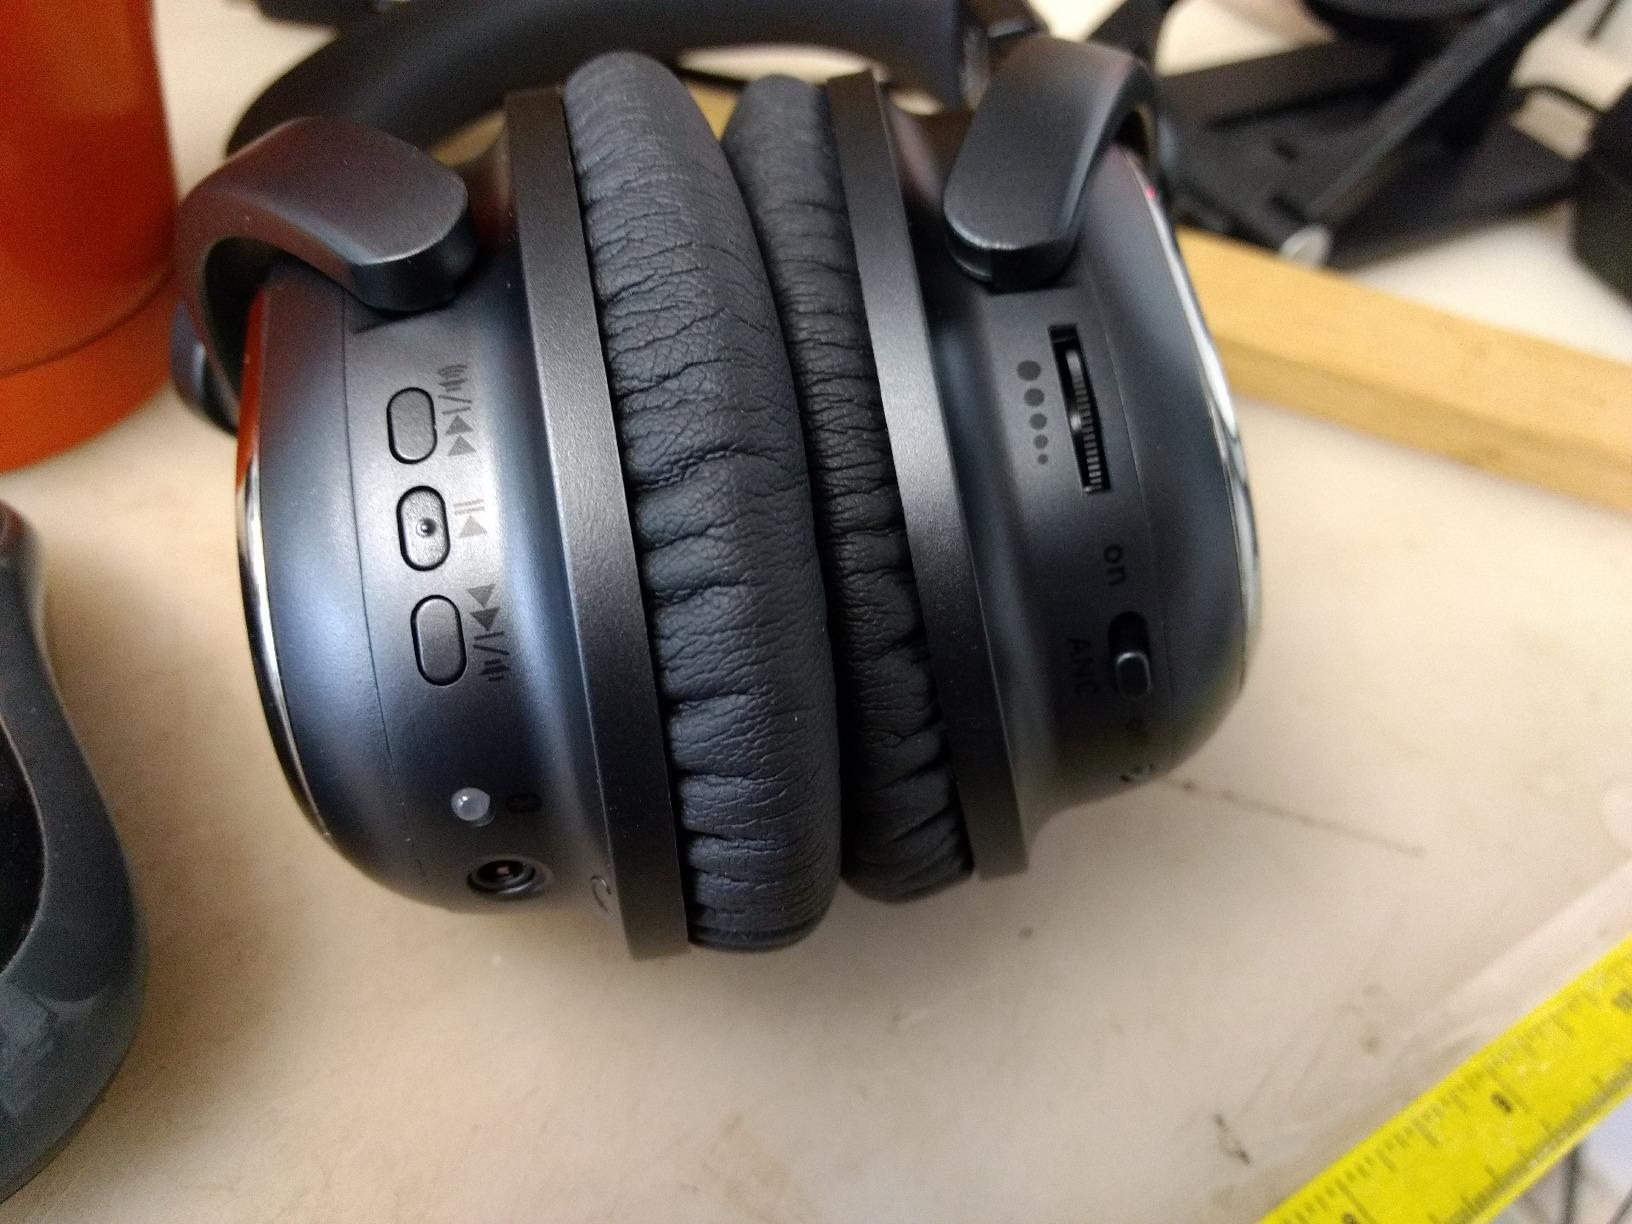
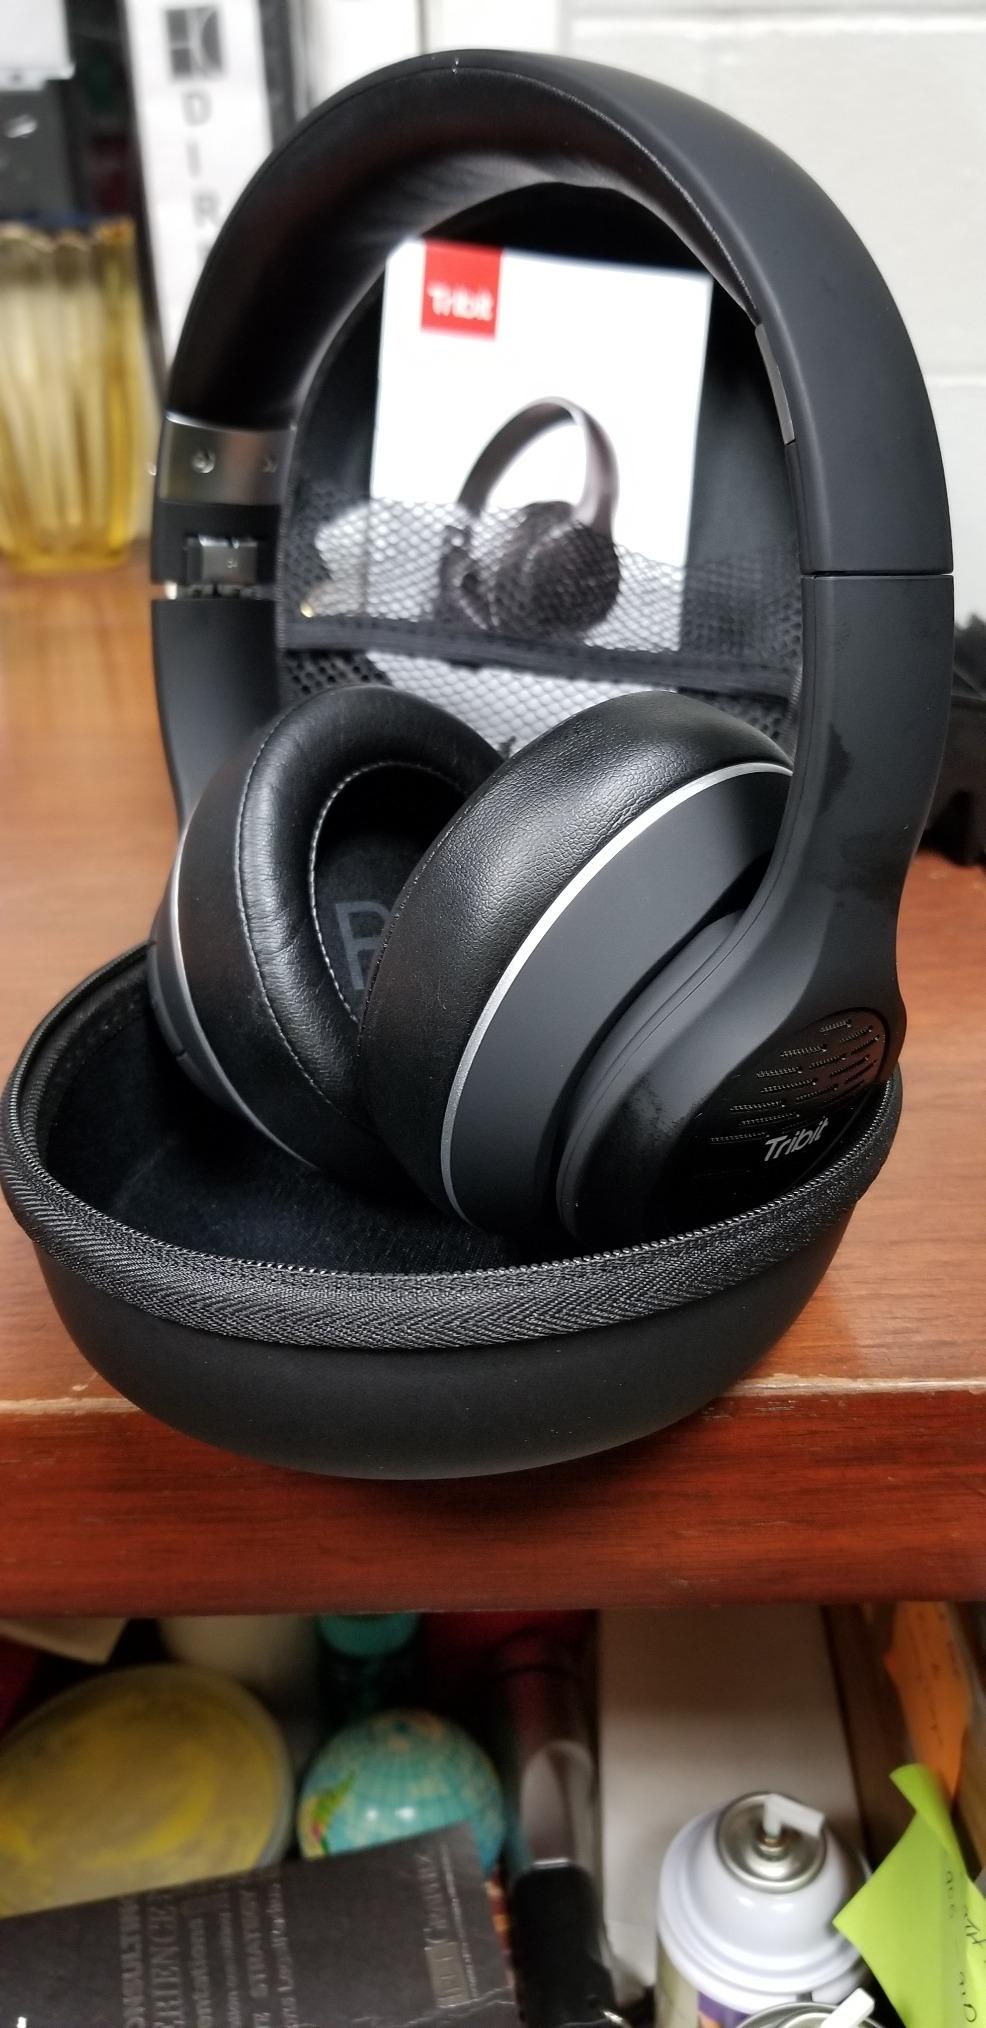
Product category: headphones
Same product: no